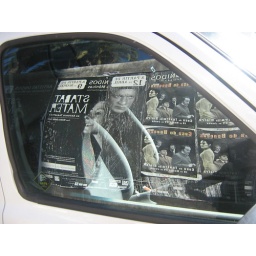
a wall in a window